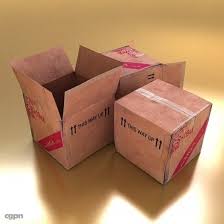
Label: cardboard